Andrzej Kosztowniak

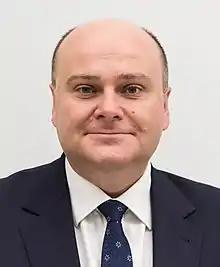

Andrzej Tomasz Kosztowniak (born 31 March 1976) is a Polish politician. He is a member of the Law and Justice party and was the mayor of Radom from November 2006 to November 2014, when he was succeeded by Radosław Witkowski.